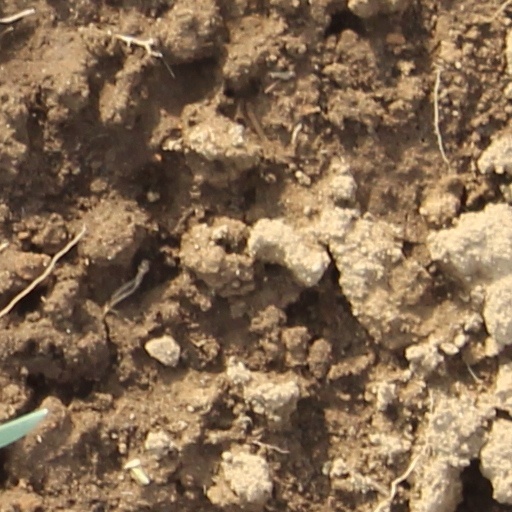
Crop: wheat